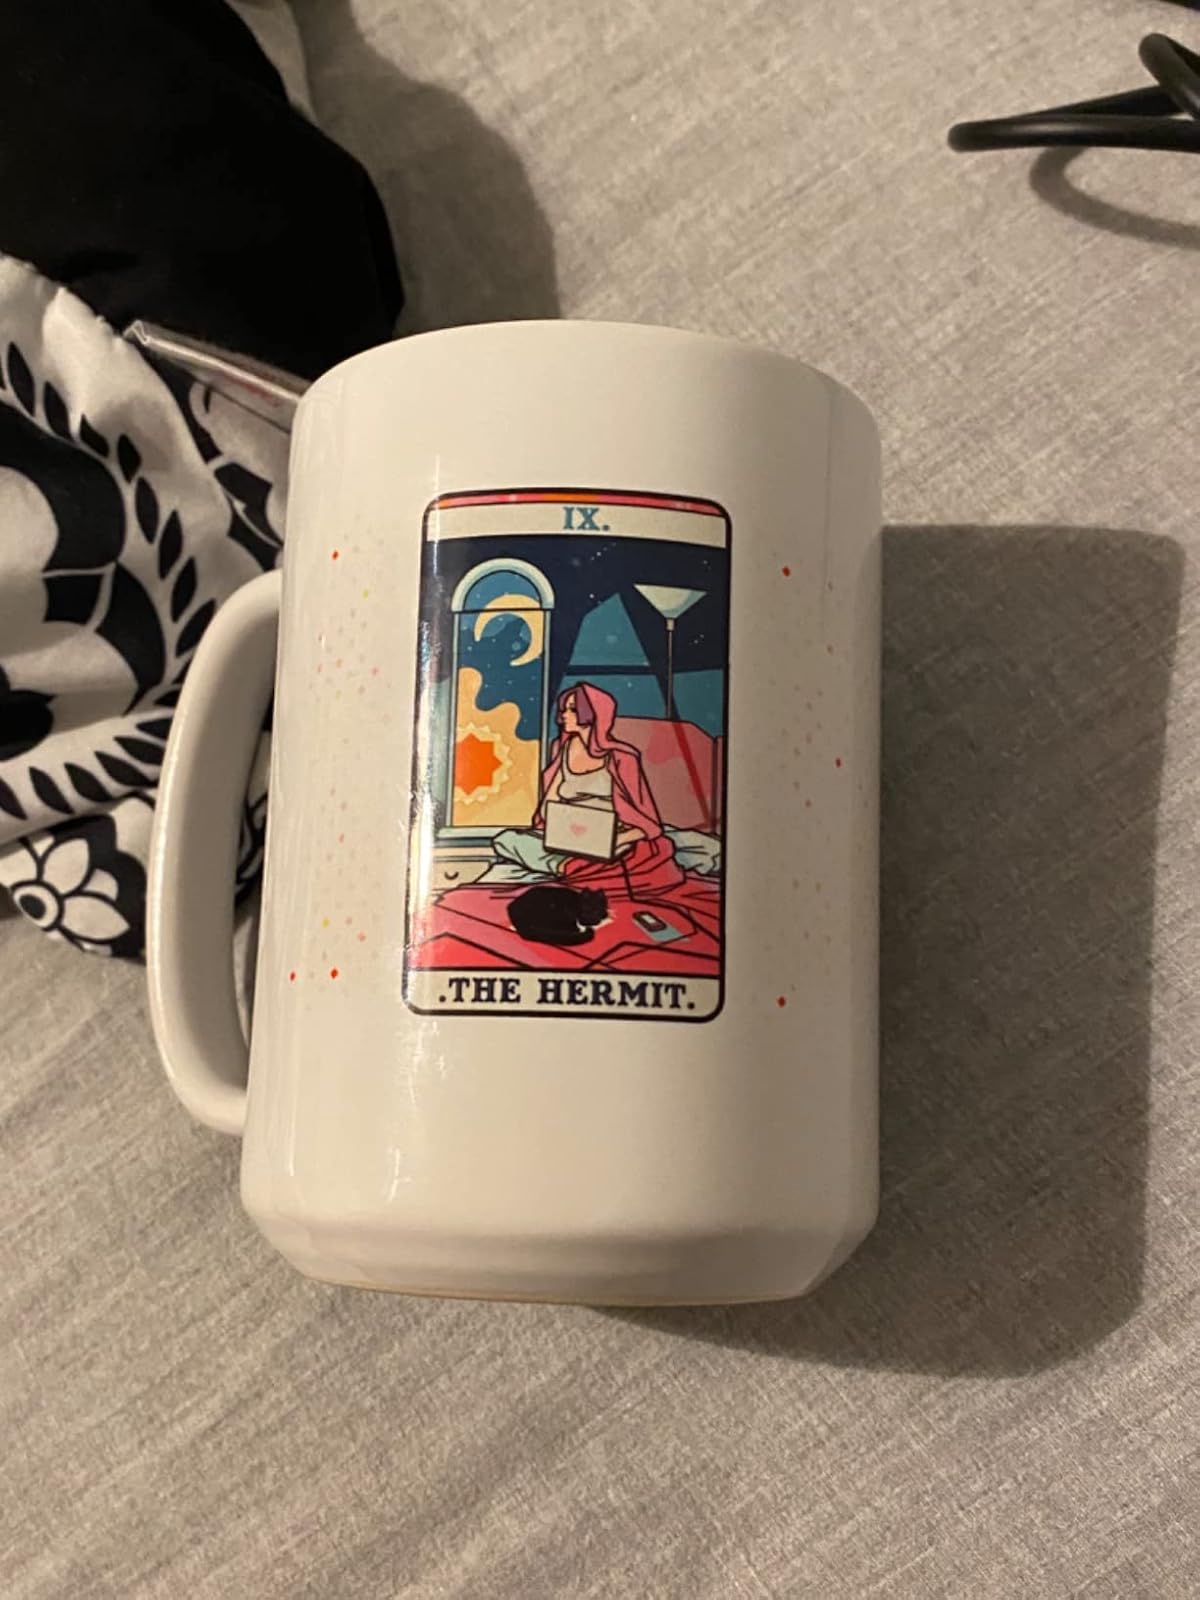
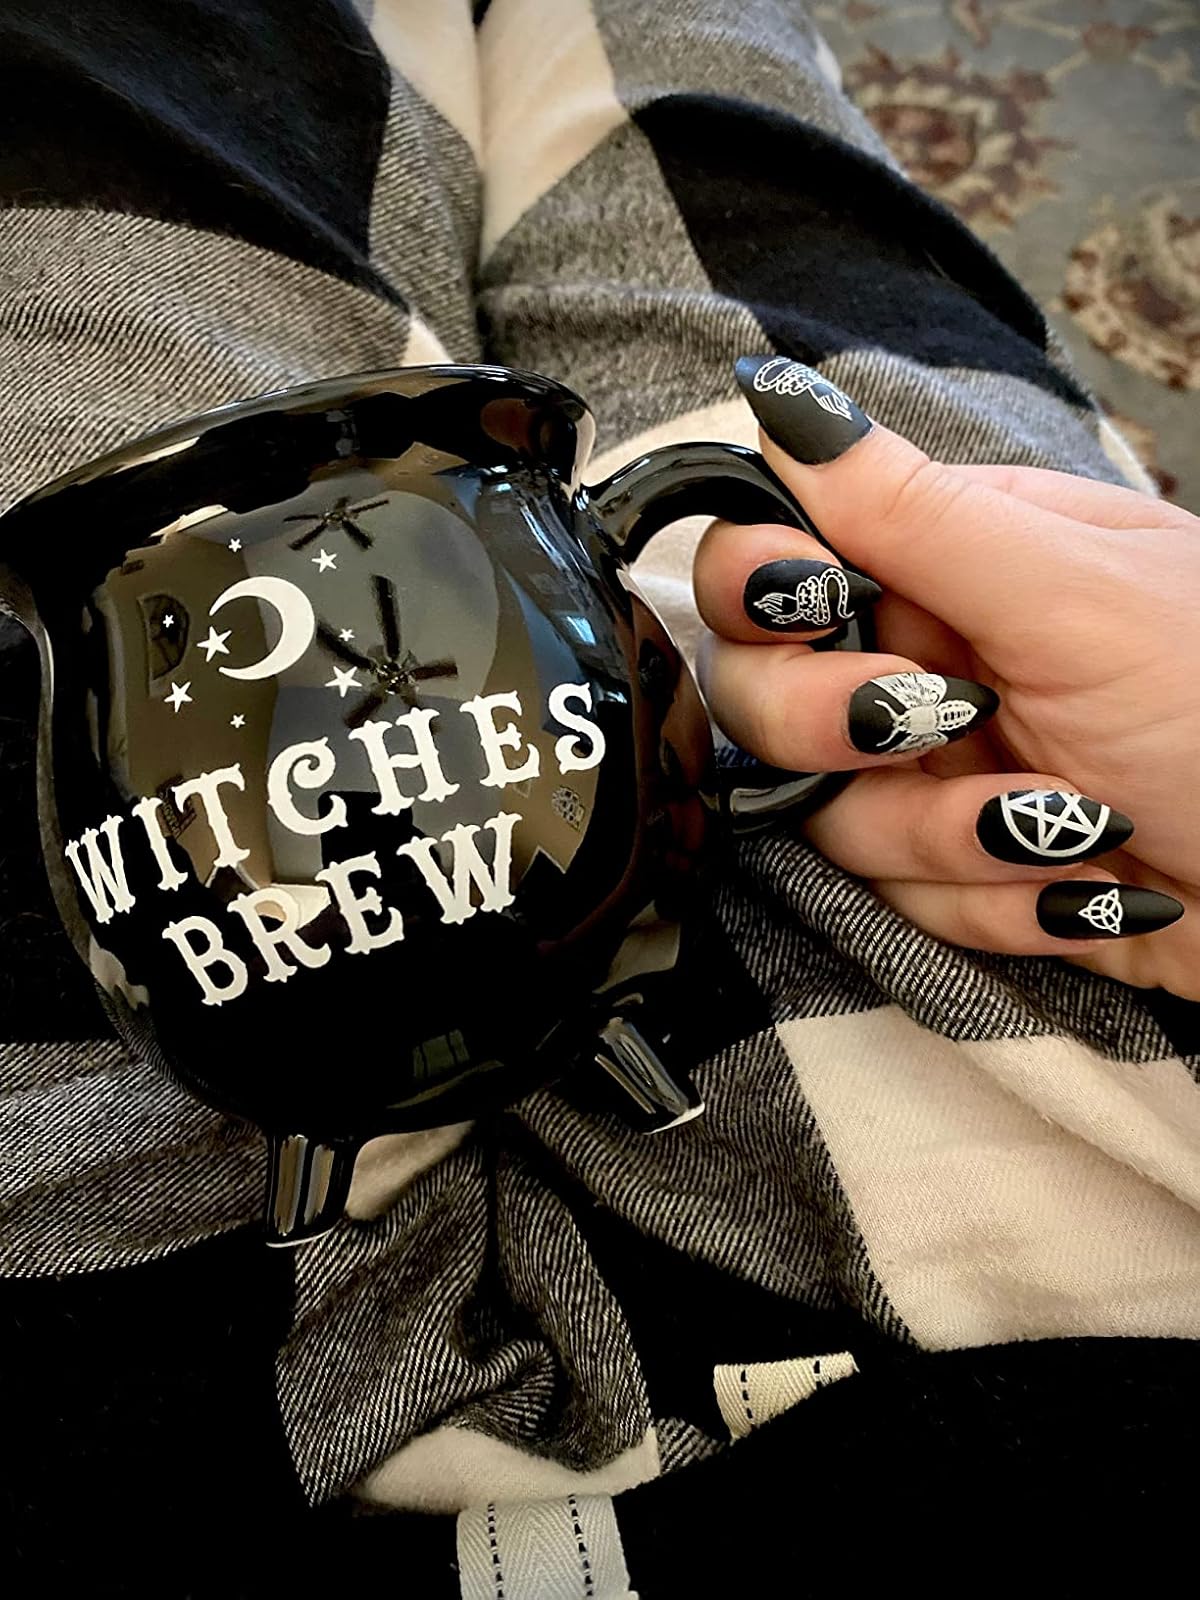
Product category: items_mug
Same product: no